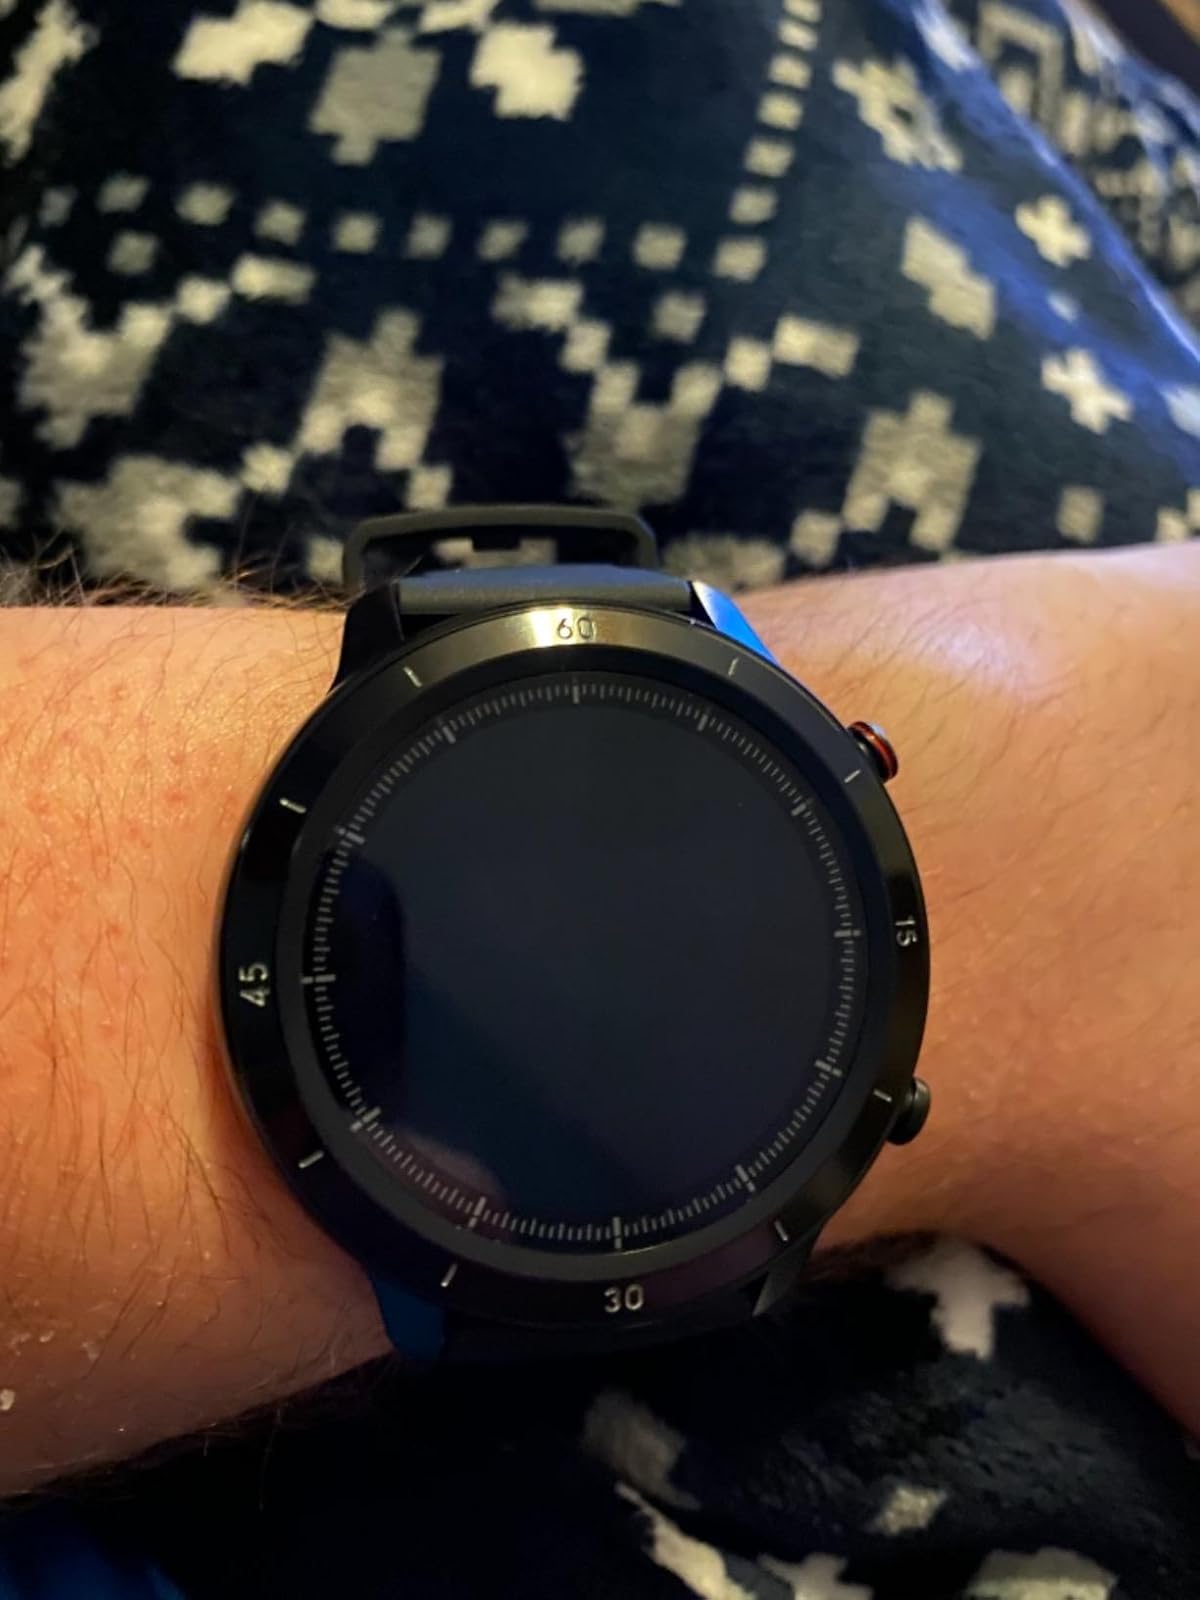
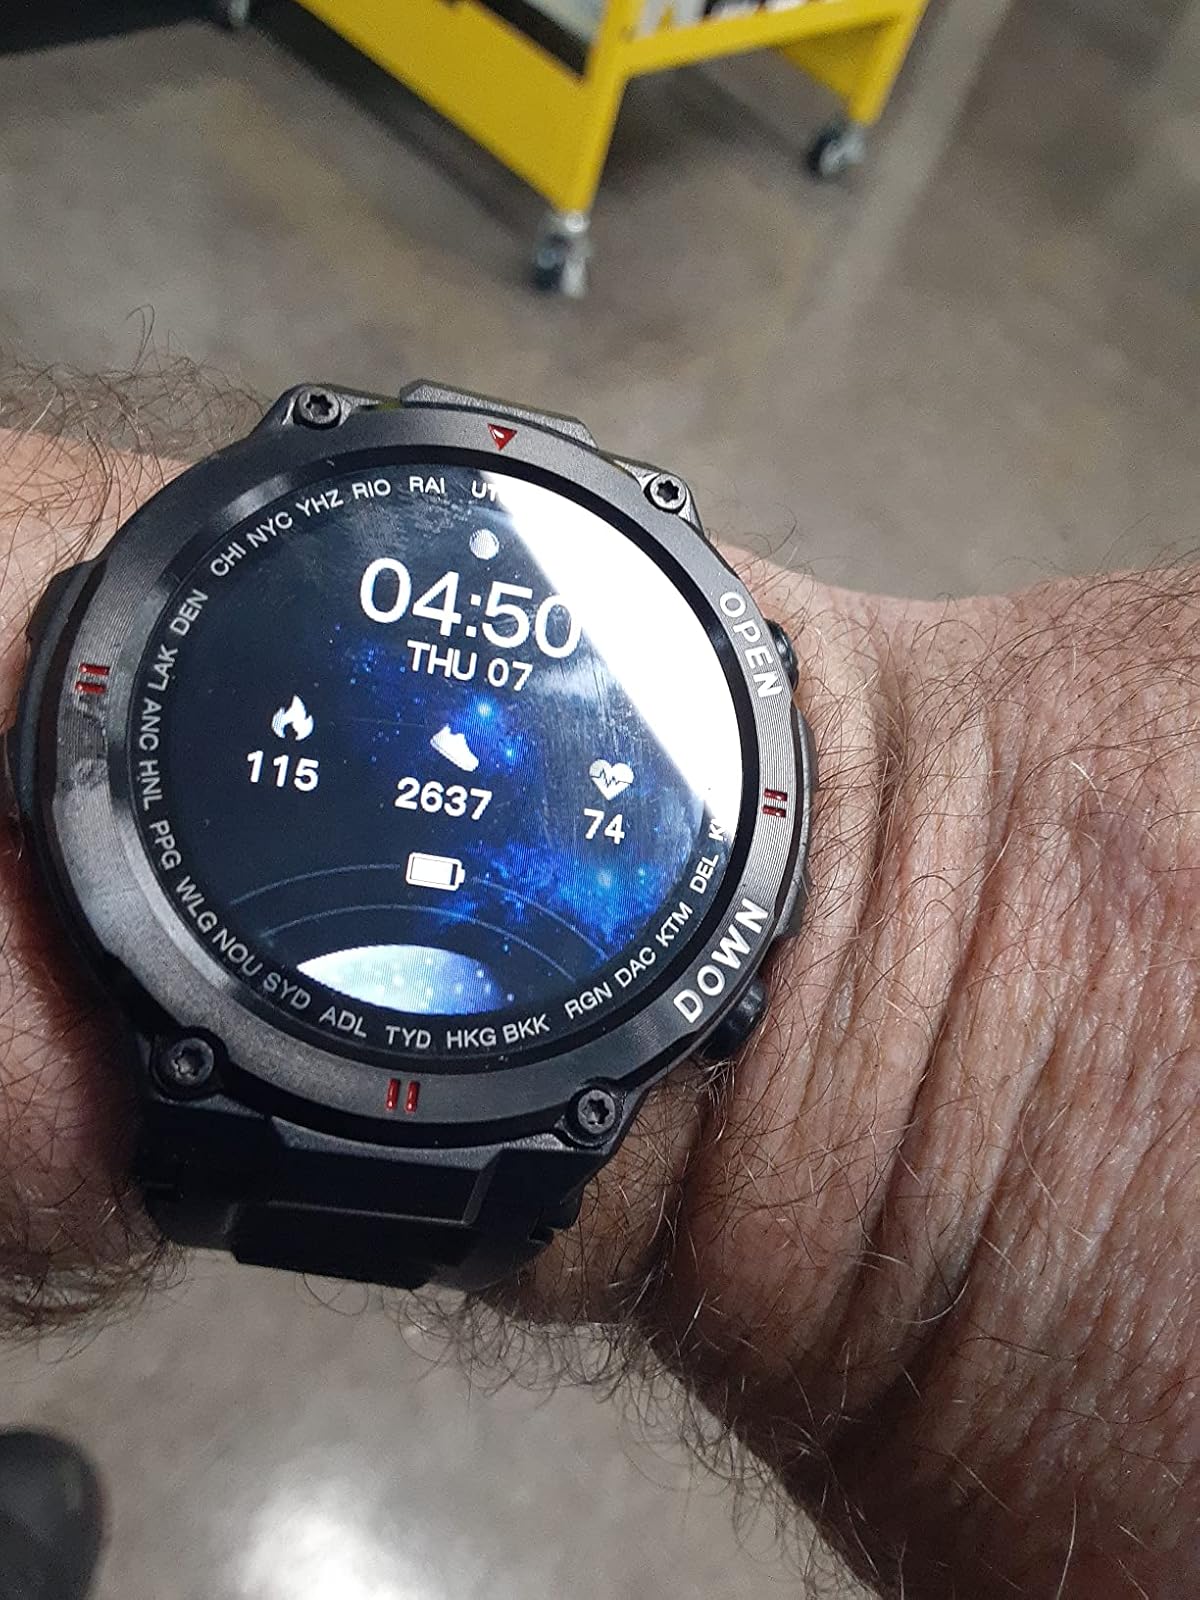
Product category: smartwatch
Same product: no